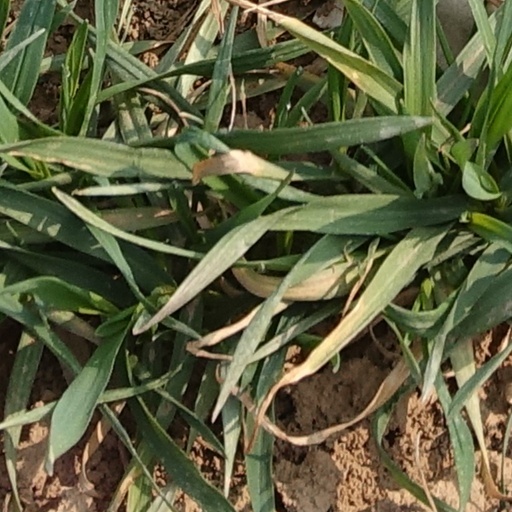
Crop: wheat